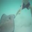
Label: ray